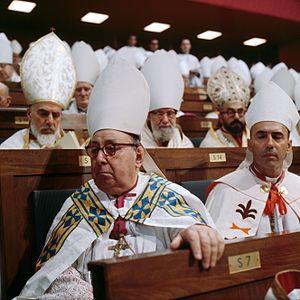
Le IIᵉ concile œcuménique du Vatican, plus couramment appelé concile Vatican II, est le XXIᵉ concile œcuménique de l'Église catholique. Il est ouvert le 11 octobre 1962 par le pape Jean XXIII et se termine le 8 décembre 1965 sous le pontificat de Paul VI.